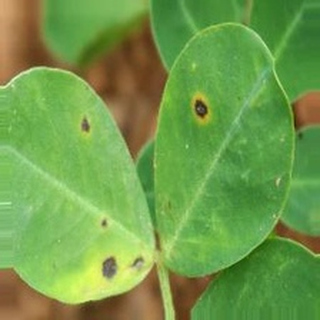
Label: groundnut_early_leaf_spot